Hurricane Francelia

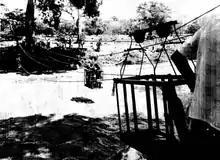
Image of a washed out bridge along the Achiguate River

As a developing tropical cyclone, Francelia brought gusty winds to several islands across the eastern Caribbean. A few days later, it passed south of Jamaica, and winds of around were recorded, and there was heavy rainfall. Shortly thereafter, the eye of Francelia crossed over Grand Cayman, producing in a 16‑hour period. On Swan Island, located about offshore Honduras, Francelia produced peak winds of . A station on the island recorded a minimum pressure of , as well as of rainfall during the storm's passage.